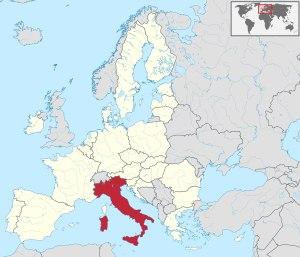
Le tournoi Europeada 2016 est la 3ᵉ édition de la Coupe d'Europe de football regroupant des minorités linguistiques et des nations sans État.